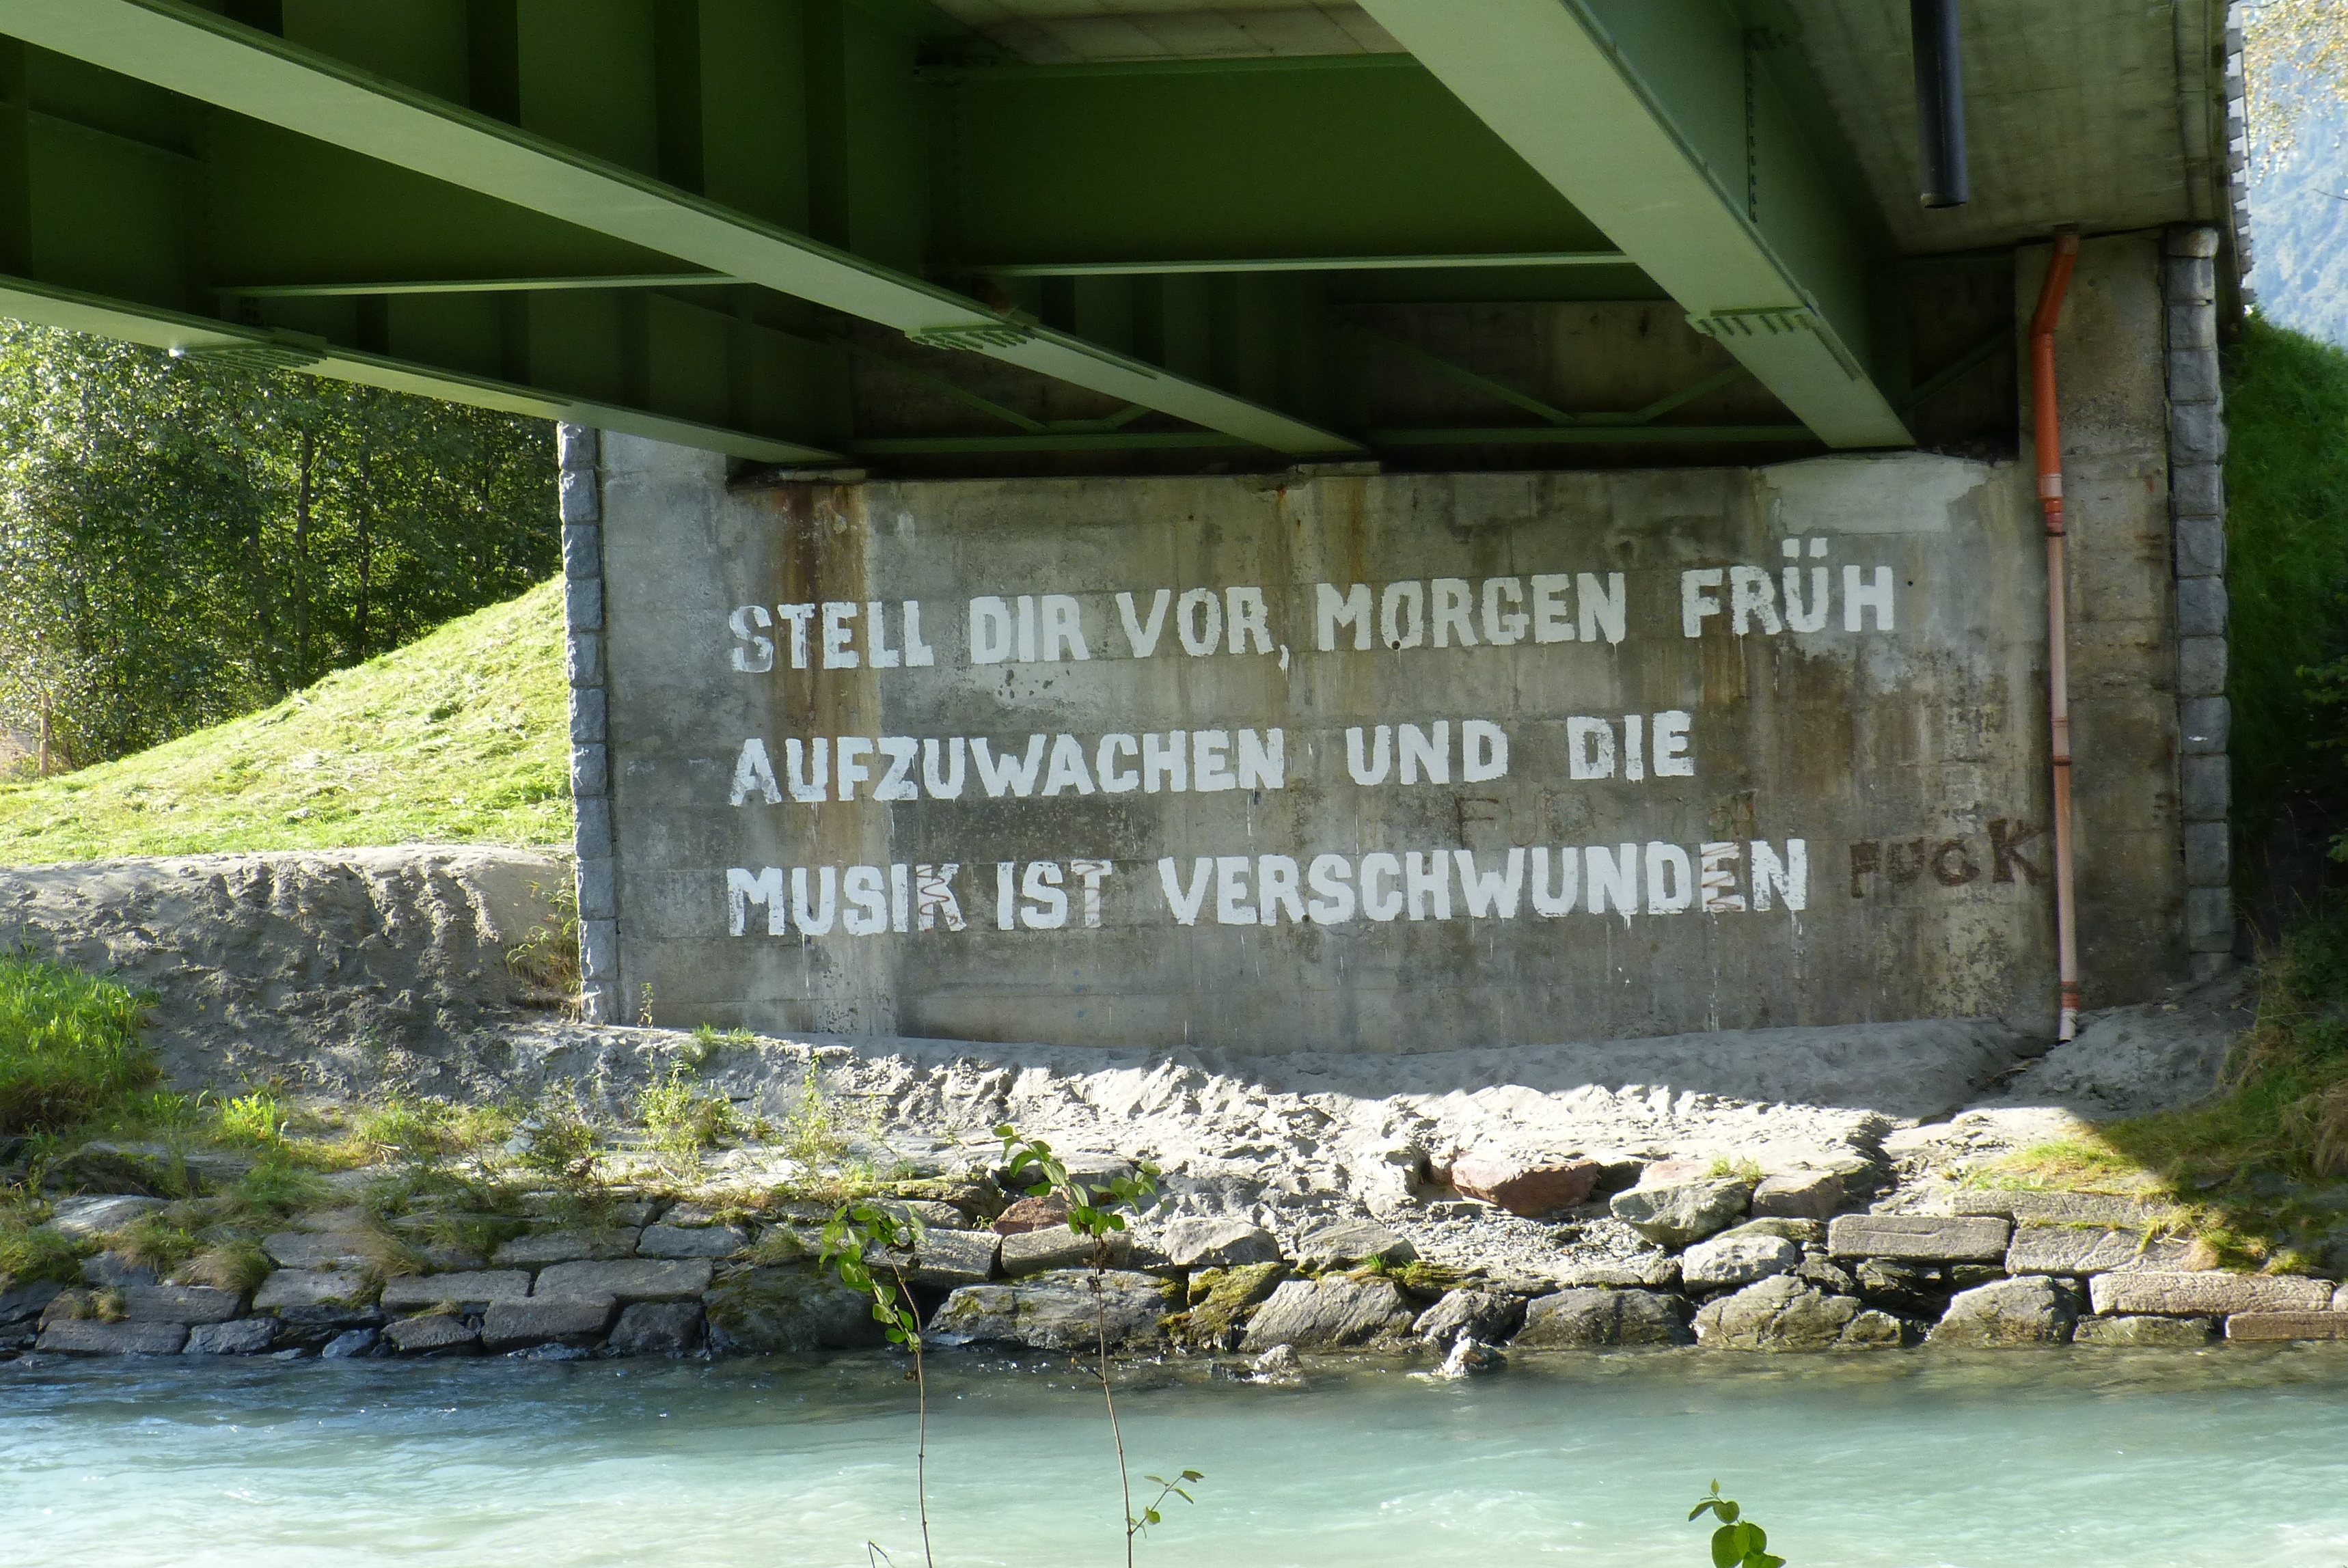
water, wall, green, waterway, font, saying, sprayer, bridge piers